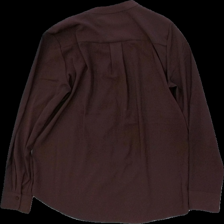
View: back
Type: Tunic
Category: Ladies
Brand: H&M
Colors: Brown
Material: 100% polyester
Cut: V-collar
Size: 36
Season: All
Price range: 50-100
Recommended usage: Reuse